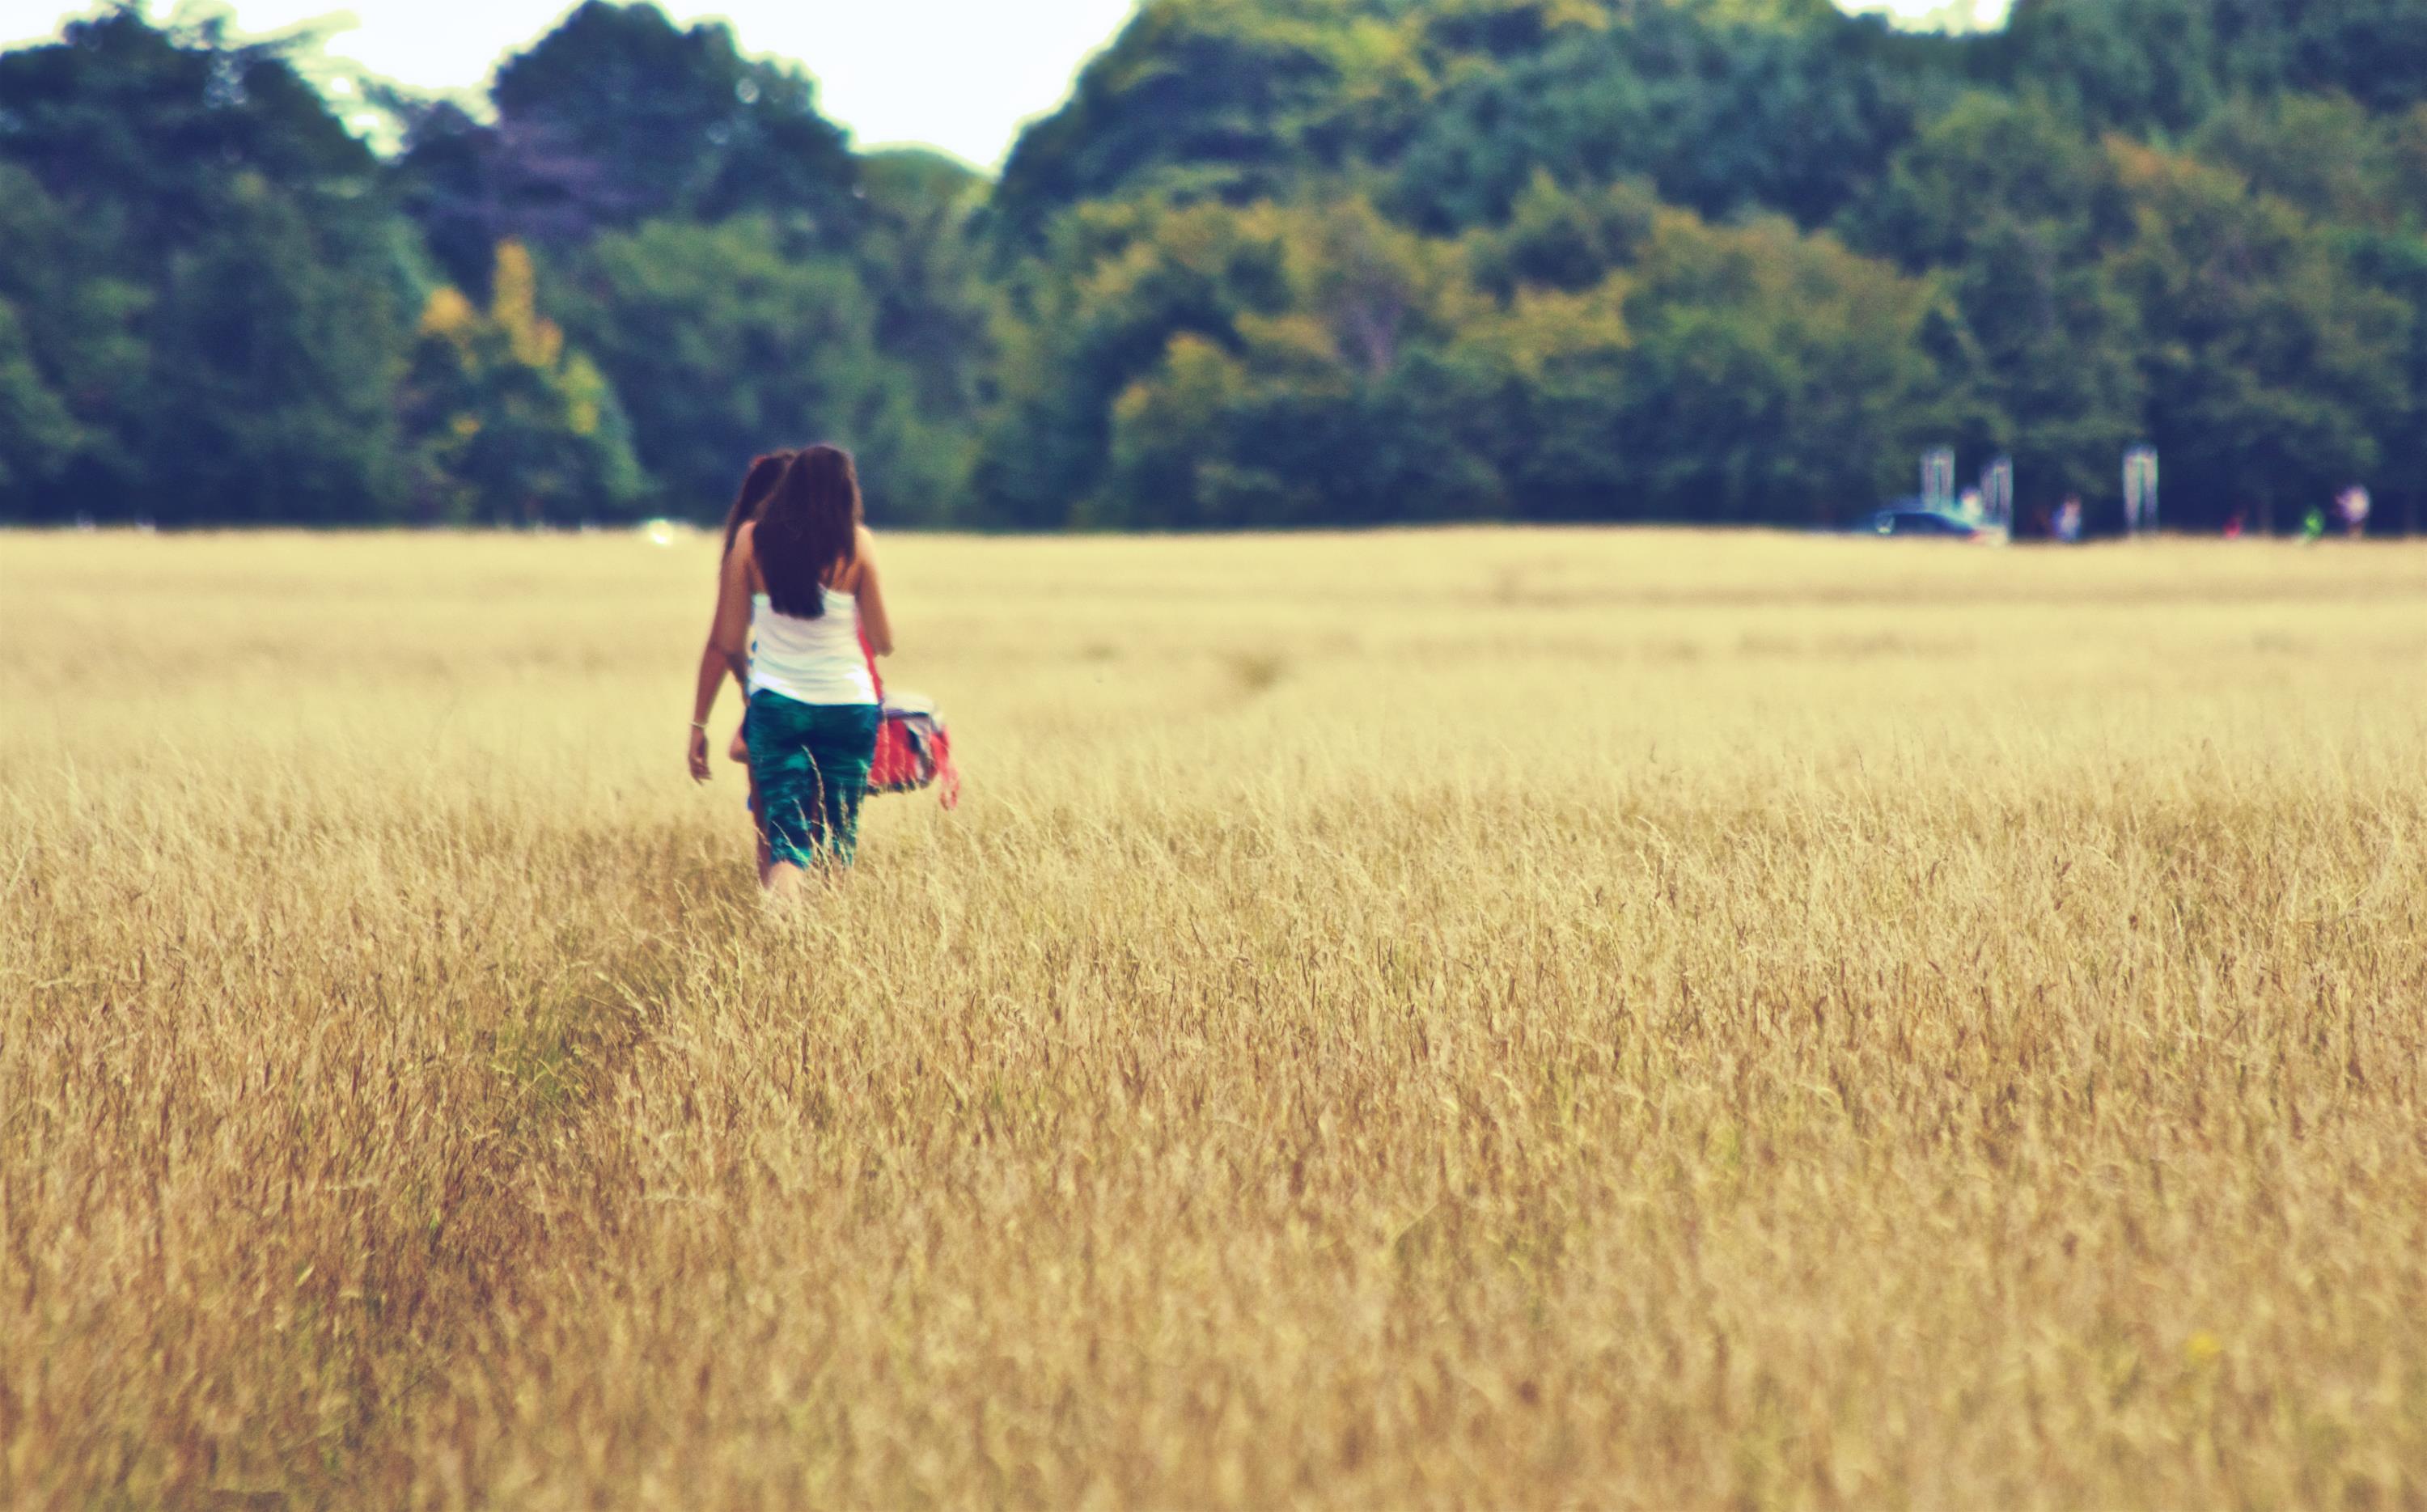
People in nature, field, photograph, grass, grassland, summer, grass family, agriculture, crop, plant, plain, happy, meadow, straw, fun, sunlight, tree, photography, harvest, farm, landscape, wheat, prairie, rye, paddy field